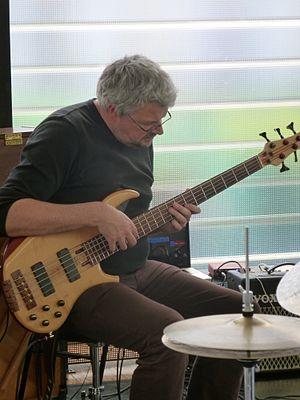
Sylvain Chomet, the writer of the musical show ""The Triplettes de Belleville in Go West"""
Sylvain Chomet, né le 10 novembre 1963 à Maisons-Laffitte, est un dessinateur et scénariste de bande dessinée, et un réalisateur et un scénariste de films d'animation français, dont Les Triplettes de Belleville et L'Illusionniste. En 2013, il réalise un film avec des acteurs en chair et en os, Attila Marcel.